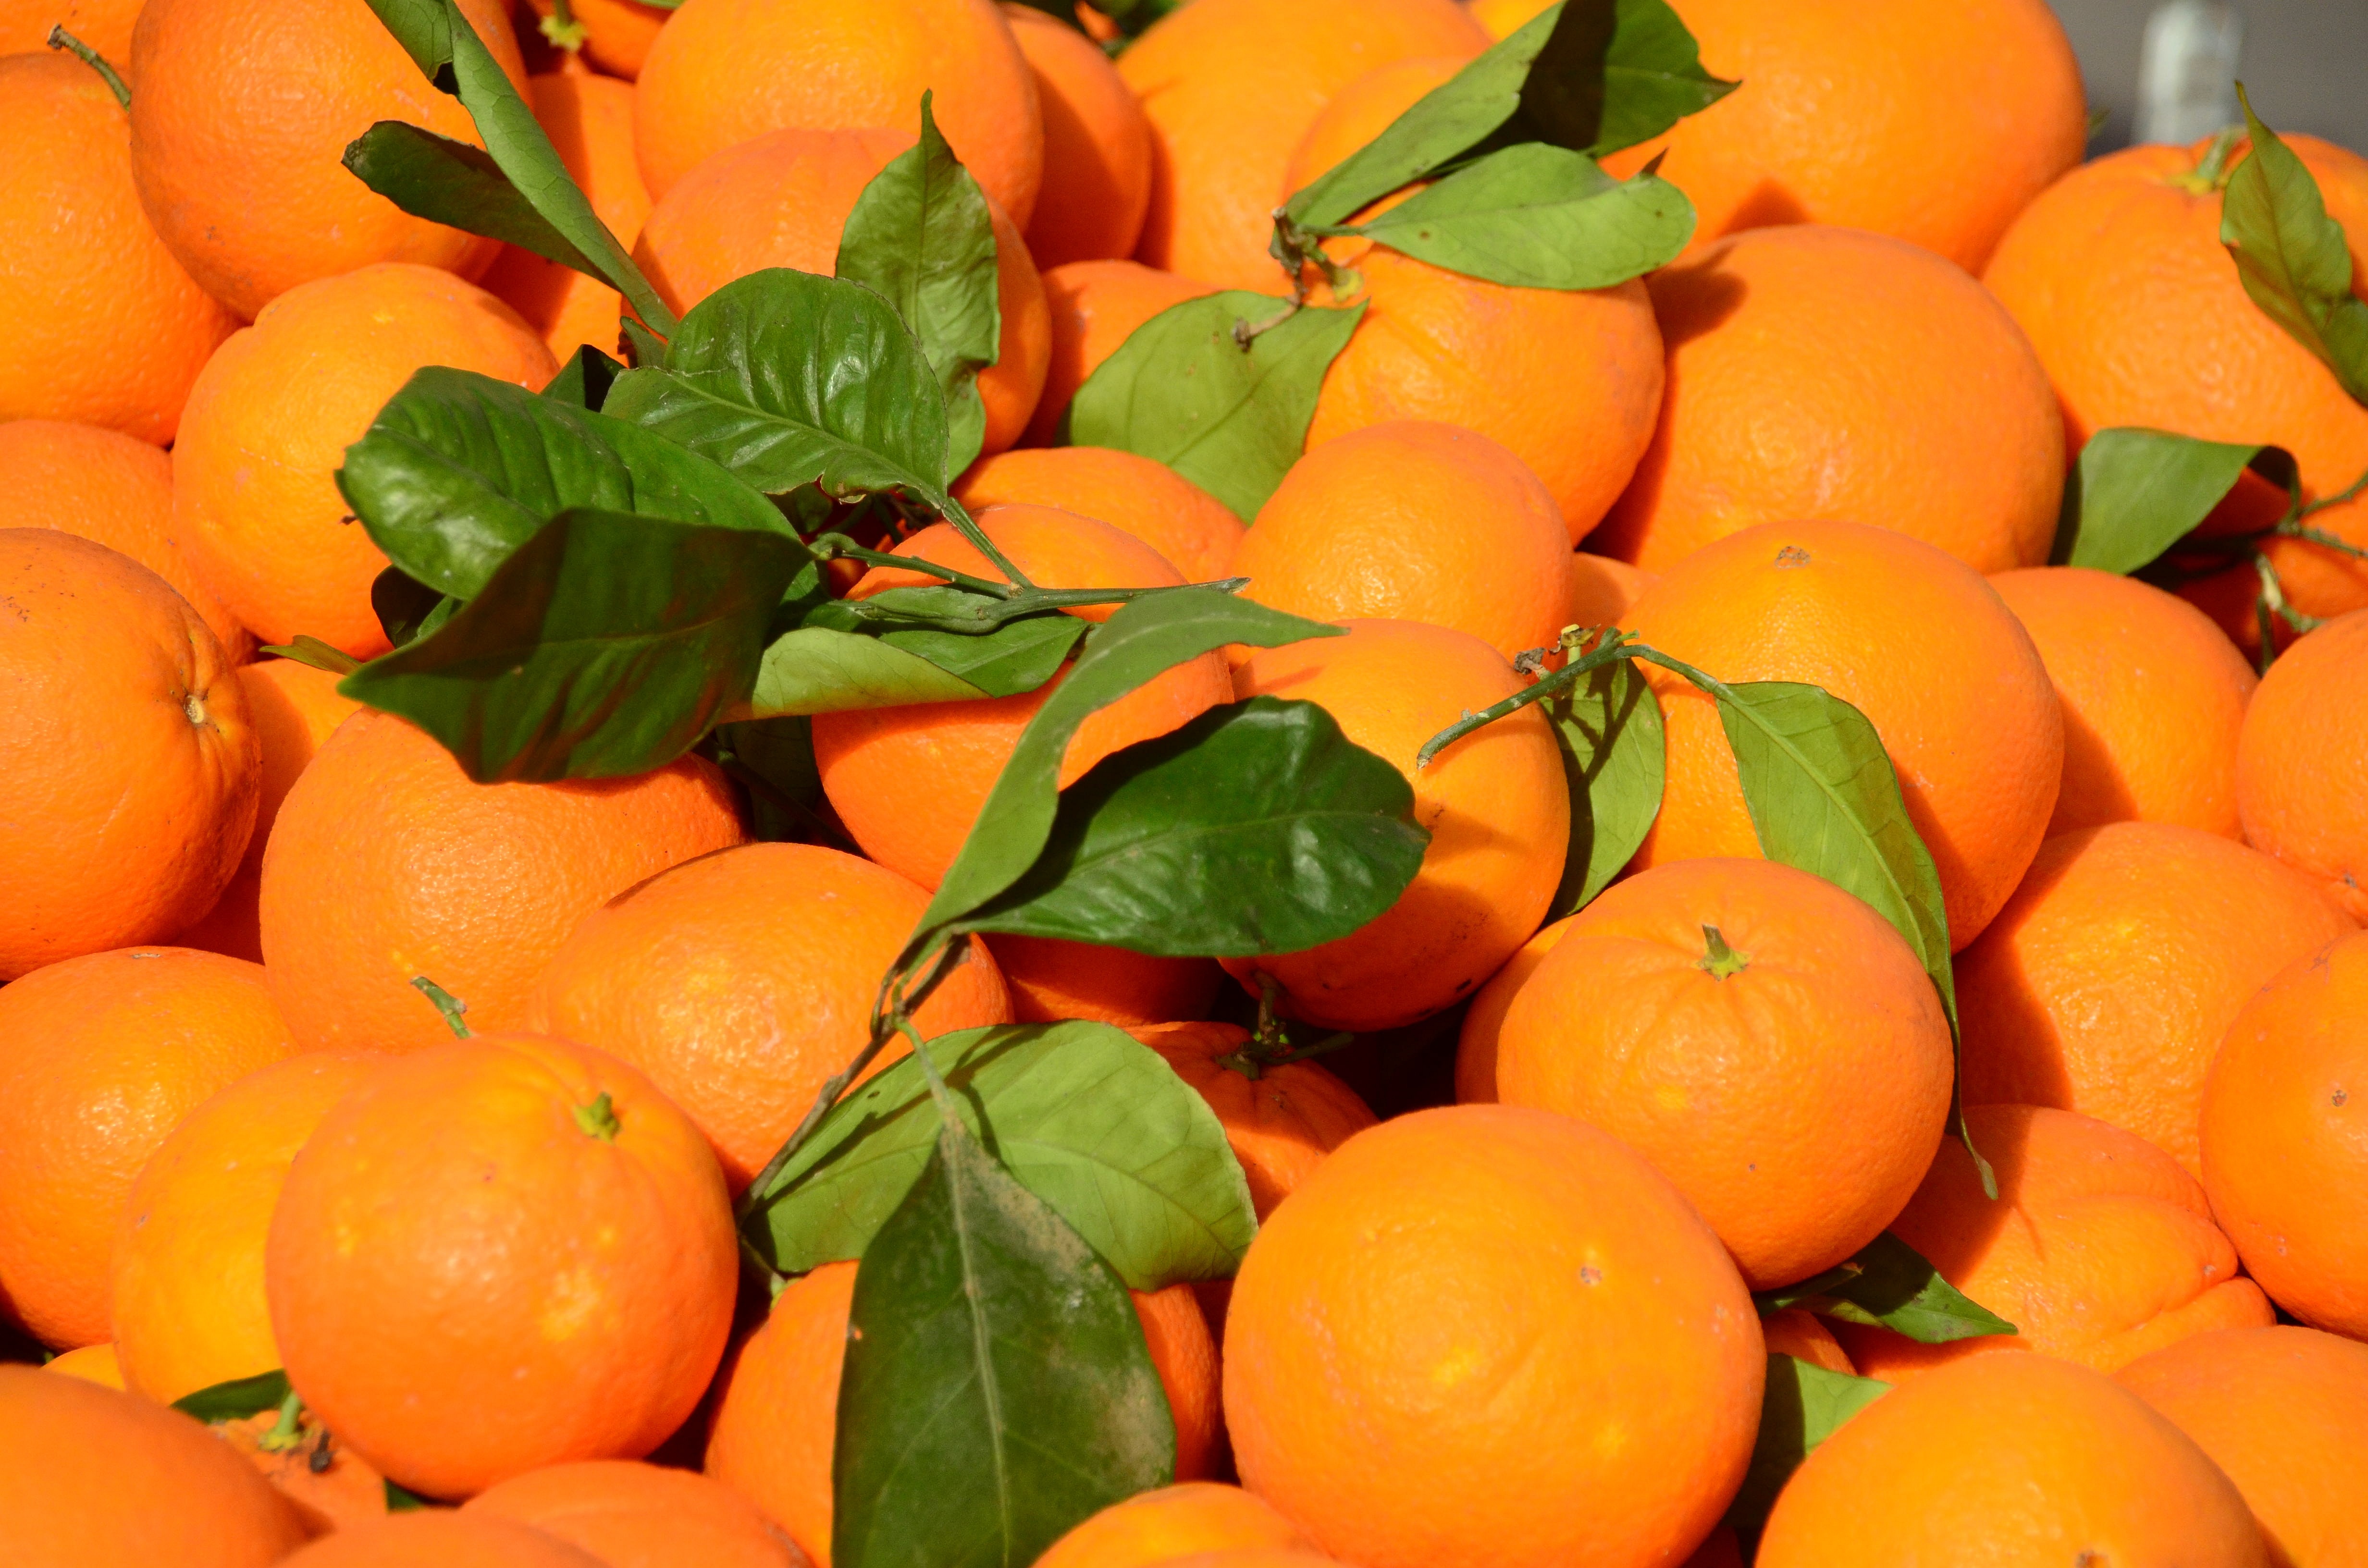
plant, fruit, orange, food, produce, vegetable, tangerine, kumquat, clementine, oranges, persimmon, diospyros, citrus, farmers local market, flowering plant, citrus fruit, bitter orange, mandarin orange, land plant, tangelo, valencia orange